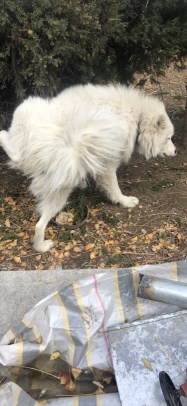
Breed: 2192-n000088-Samoyed